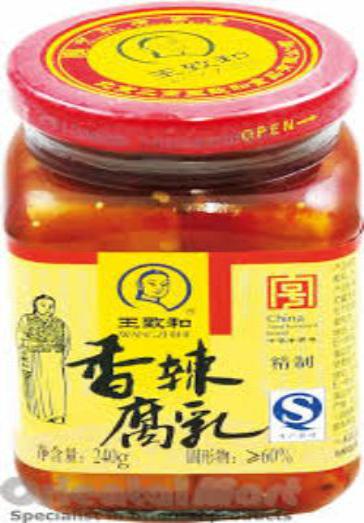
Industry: Food